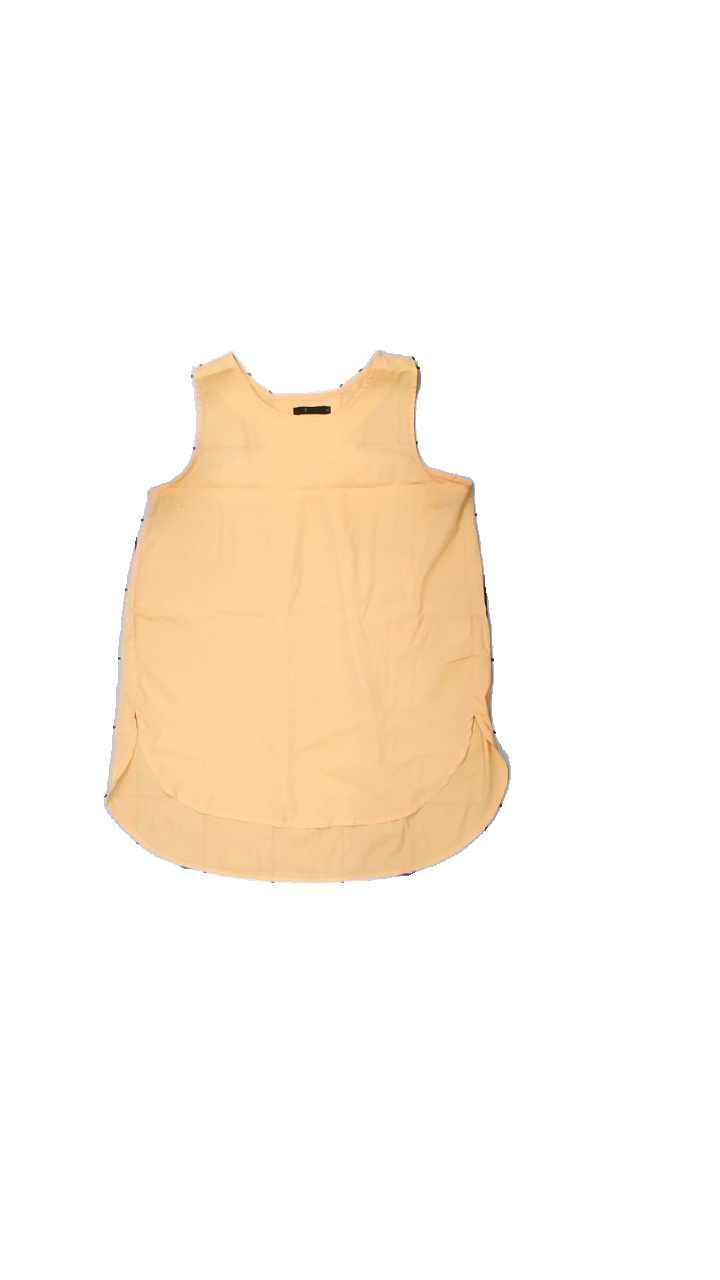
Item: Tank Top (Ladies)
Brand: Åhlens
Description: genomskinligt linne
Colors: Orange
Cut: C-collar
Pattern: Transparent
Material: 100% polyester
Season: All
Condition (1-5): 4
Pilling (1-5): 5
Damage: smuts fläck
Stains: Minor
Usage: Export
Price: <50